The Seeing Eye

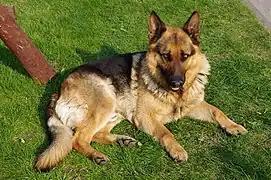
German shepherds

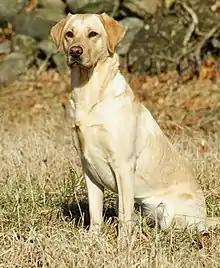
Labrador retrievers

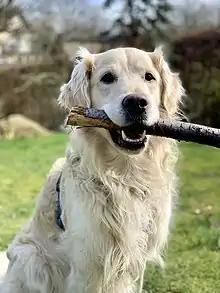
Golden retrievers

In 2001, The Seeing Eye built a breeding station on 330 acres in Chester, New Jersey, in which it houses adult breeding dogs and puppies until they are seven or eight weeks old. This replaced a breeding station in Mendham that had been used since 1948. Over thirty breeds have been trained by the Seeing Eye; those currently bred at Chester include German shepherds, Labrador retrievers, Golden retrievers, and a Labrador/golden cross.